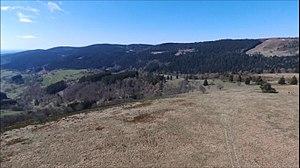
crêtes du forez en direction du sud
Les monts du Forez sont une chaîne de montagne du Massif central séparant la vallée de la Dore de la plaine du Forez. Ils culminent à Pierre-sur-Haute à 1 634 mètres d'altitude.